Harry Packer

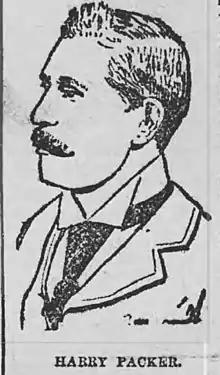
Harry Packer (1868 – 1946) rugby union player for Newport and Wales

Harry Packer (9 September 1868 – 25 May 1946) was an English-born international rugby union prop who played club rugby for Newport and was capped seven times for Wales. Packer had a long association with rugby, as a player, selector, official and in 1924 was the manager of the touring British Isles team.